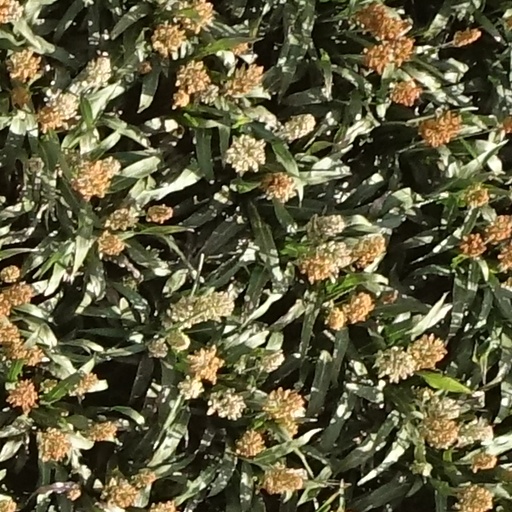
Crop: sorghum